Pan-Armenian Congress

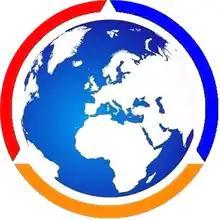
Pan-Armenian Congress logo

The Pan-Armenian Congress is a charitable non-governmental organization.